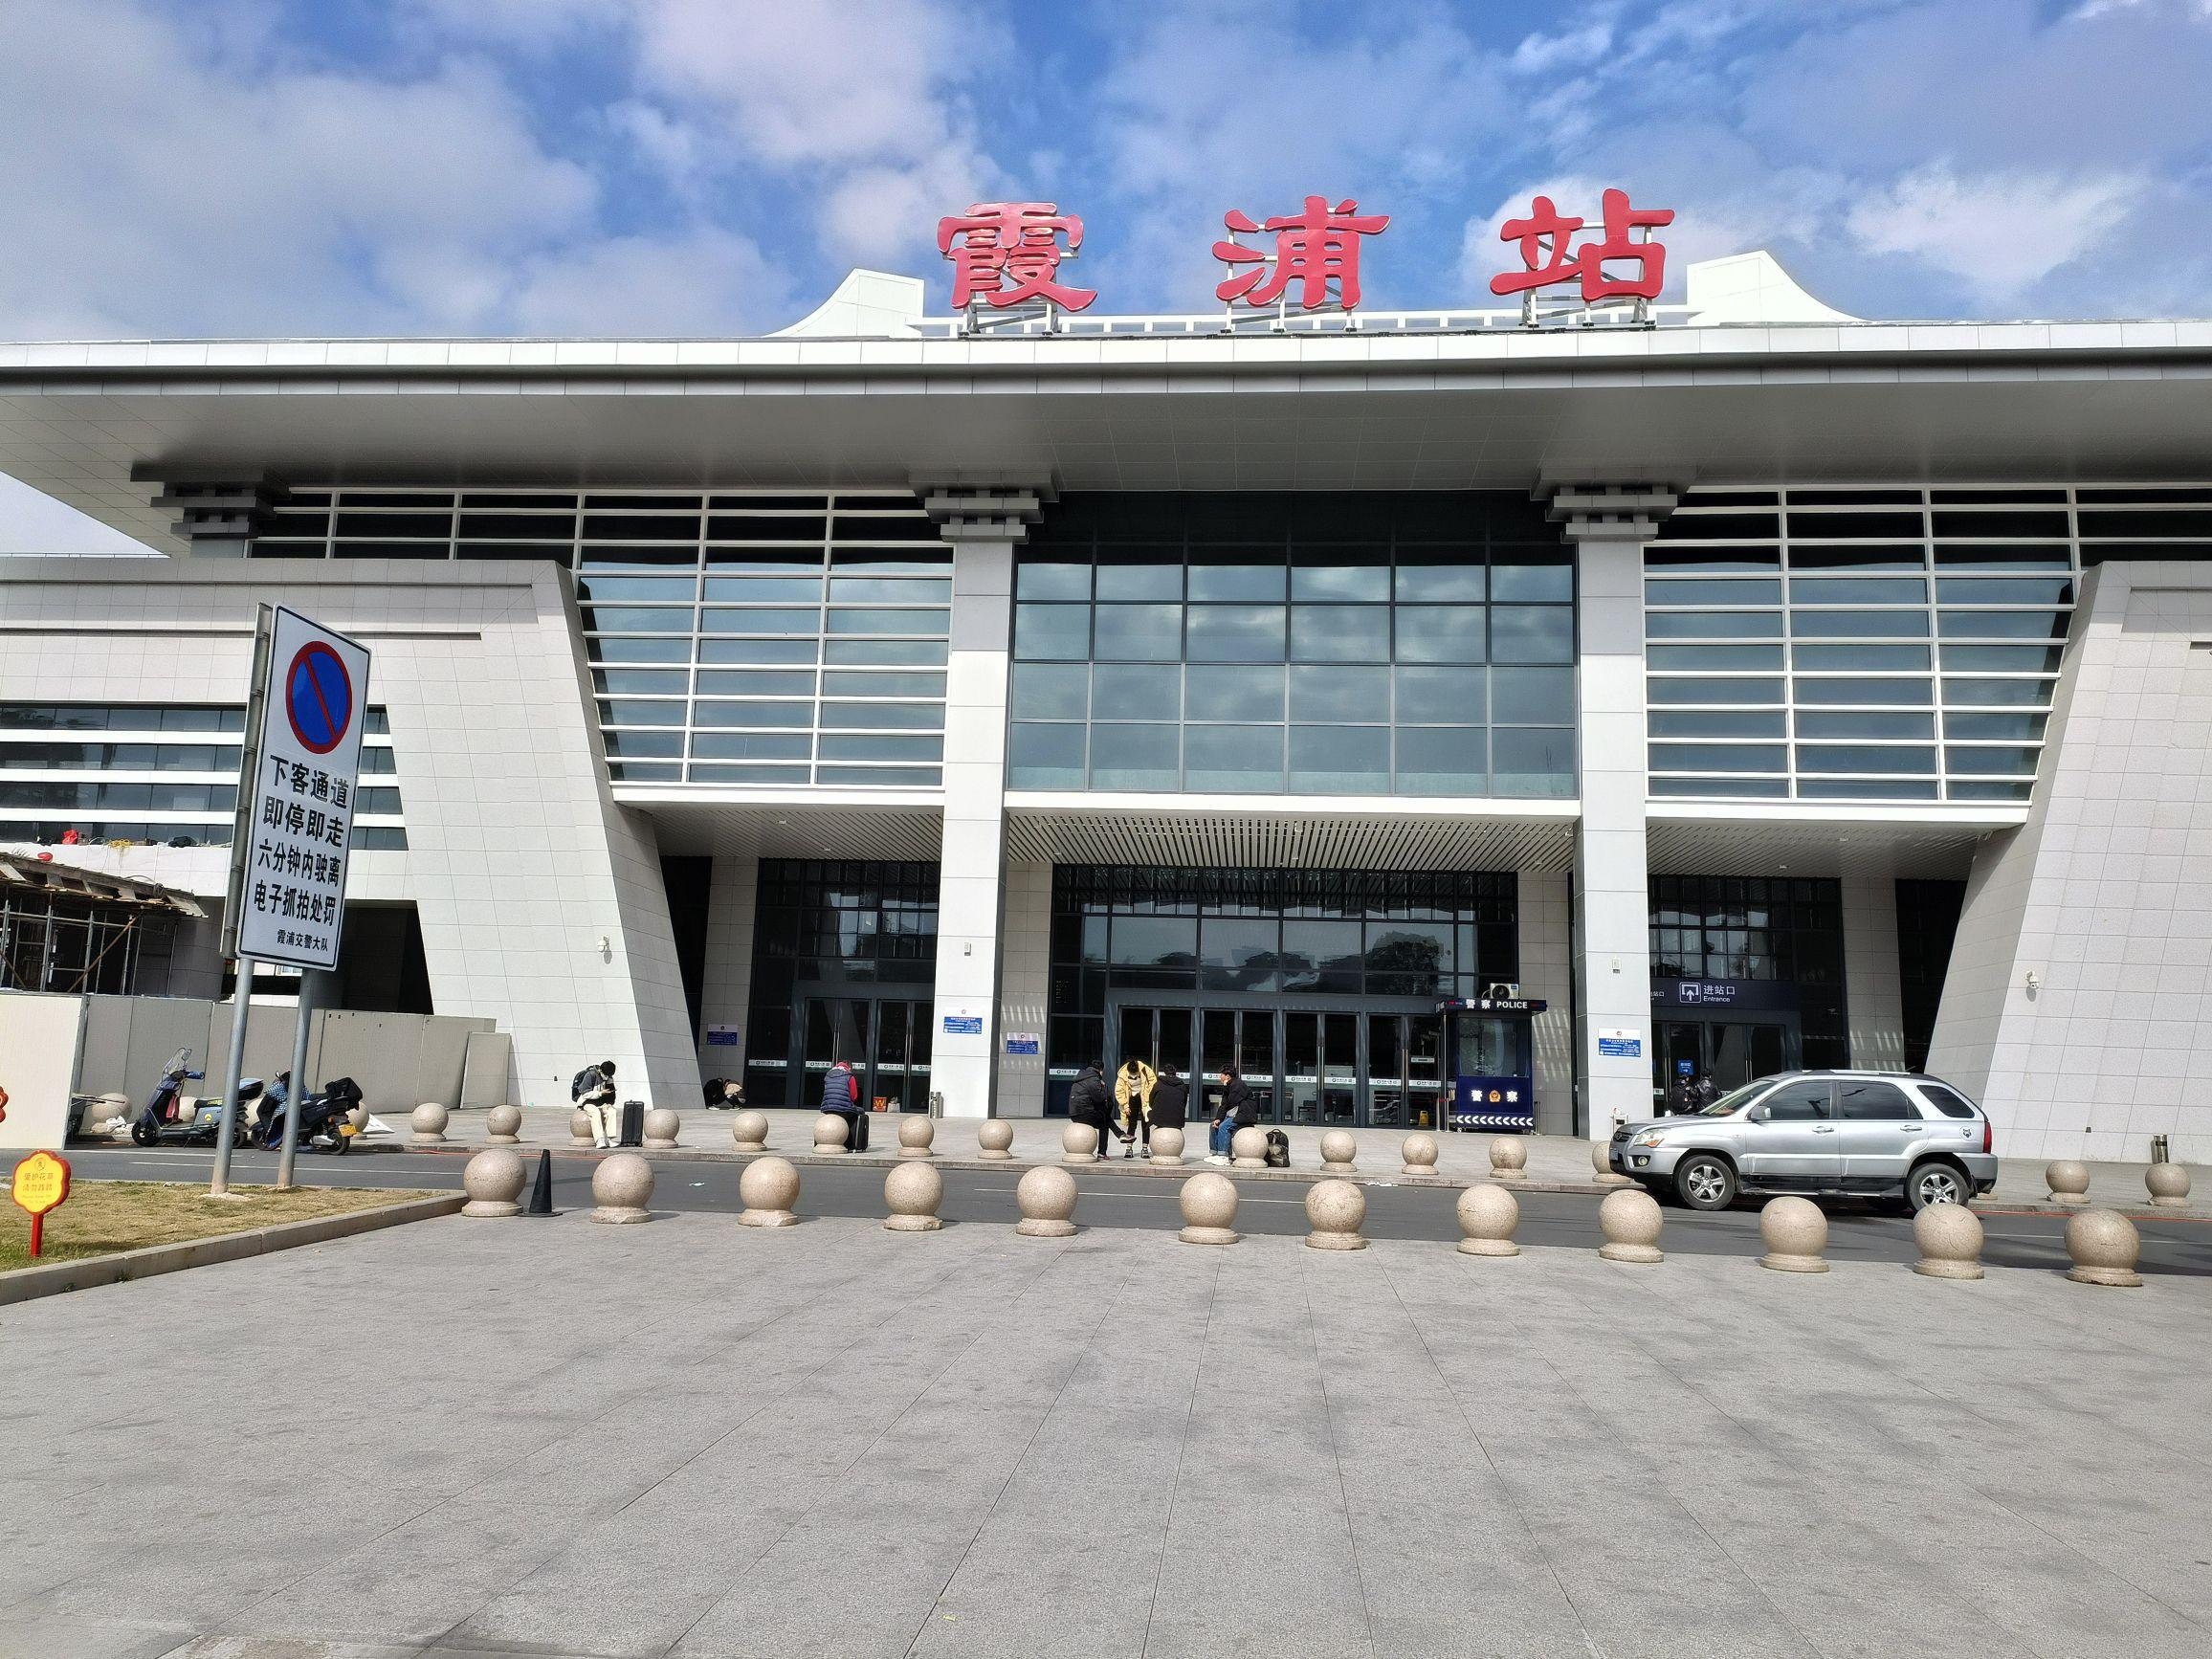
地标名称：霞浦站
所在城市：宁德市·霞浦县